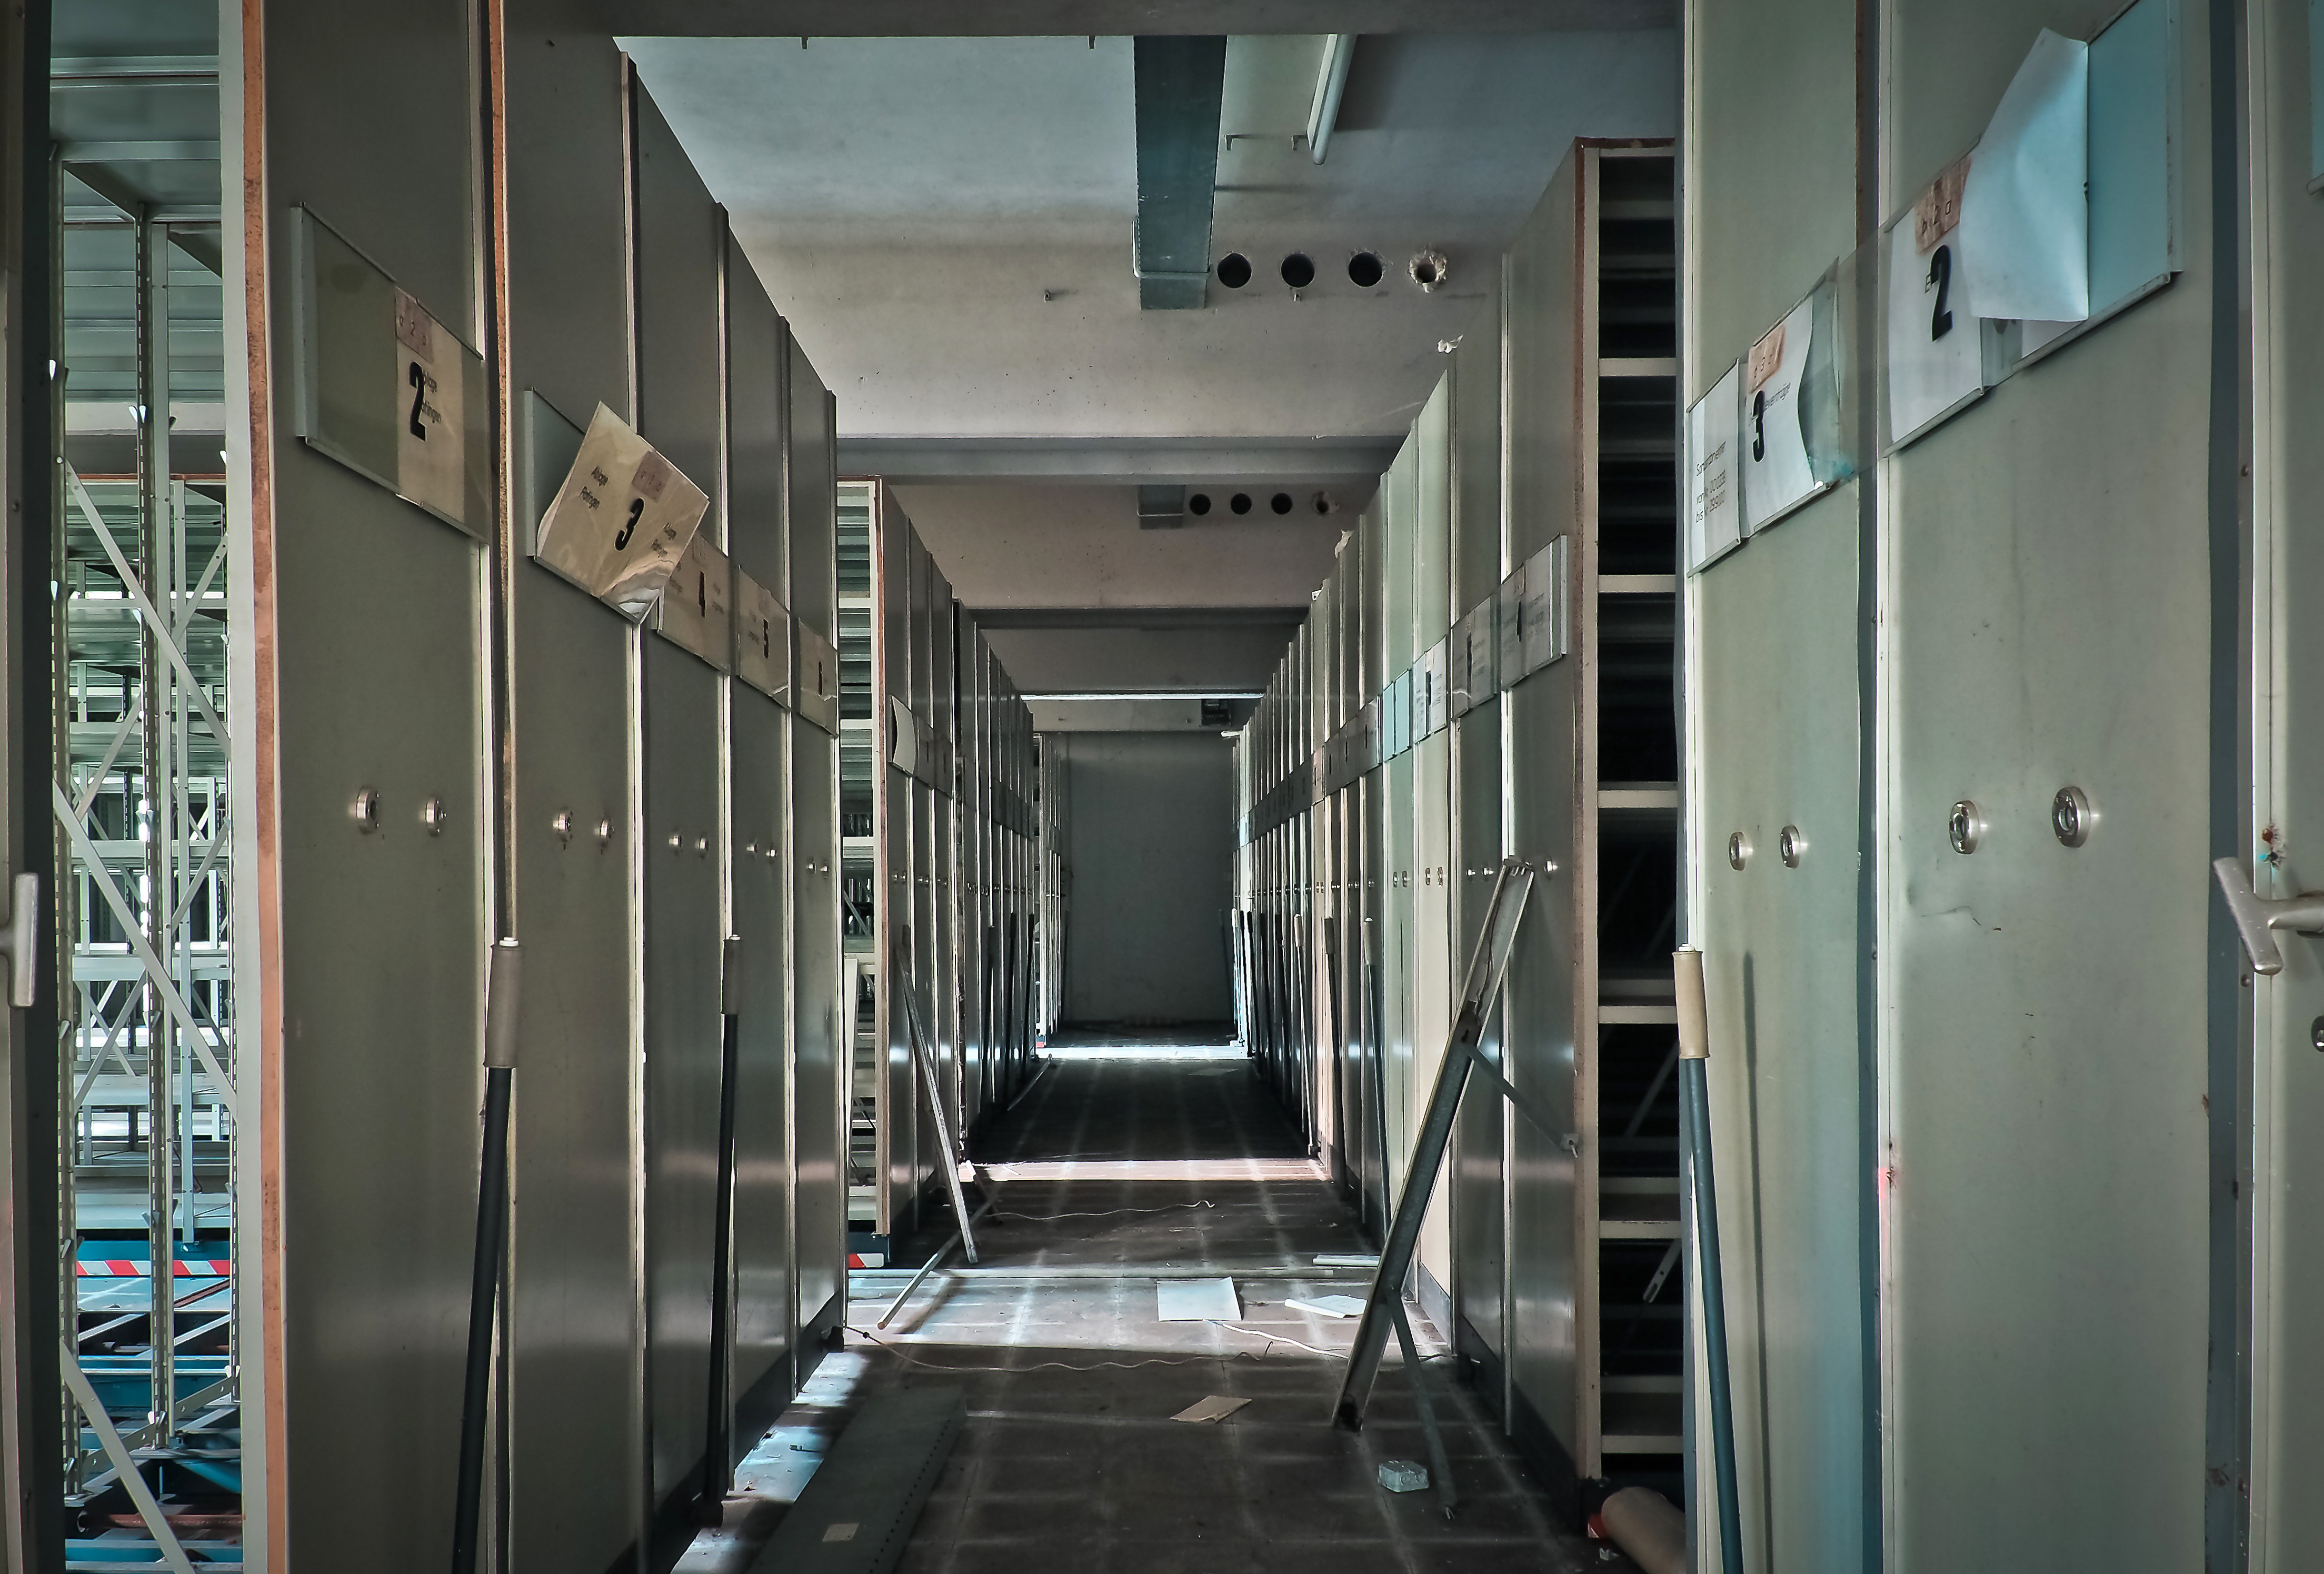
architecture, building, old, atmosphere, dark, transport, hall, broken, office, decay, room, old building, office building, public transport, destroyed, interior design, vandalism, transience, dilapidated, weird, archive, destruction, mood, past, forget, transient, leave, gang, lost places, pforphoto, break up, lapsed, ailing, run down, archive cabinets, metal cabinets